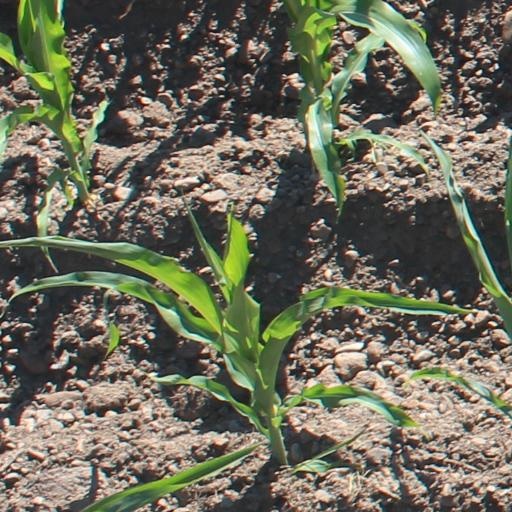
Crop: maize; corn